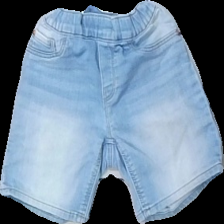
View: front
Type: Shorts
Category: Children
Brand: Lindex
Colors: Blue
Material: 100% bomull
Pattern: Other
Cut: Tight
Size: 122
Season: All
Damage: slitet på bakficka
Damage location: middle right
Price range: <50
Recommended usage: Reuse
Description: ljusblåa shorts